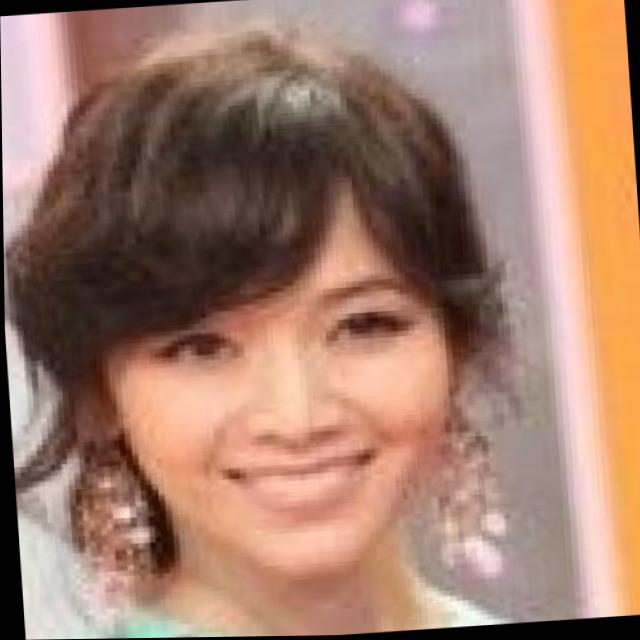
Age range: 21-44